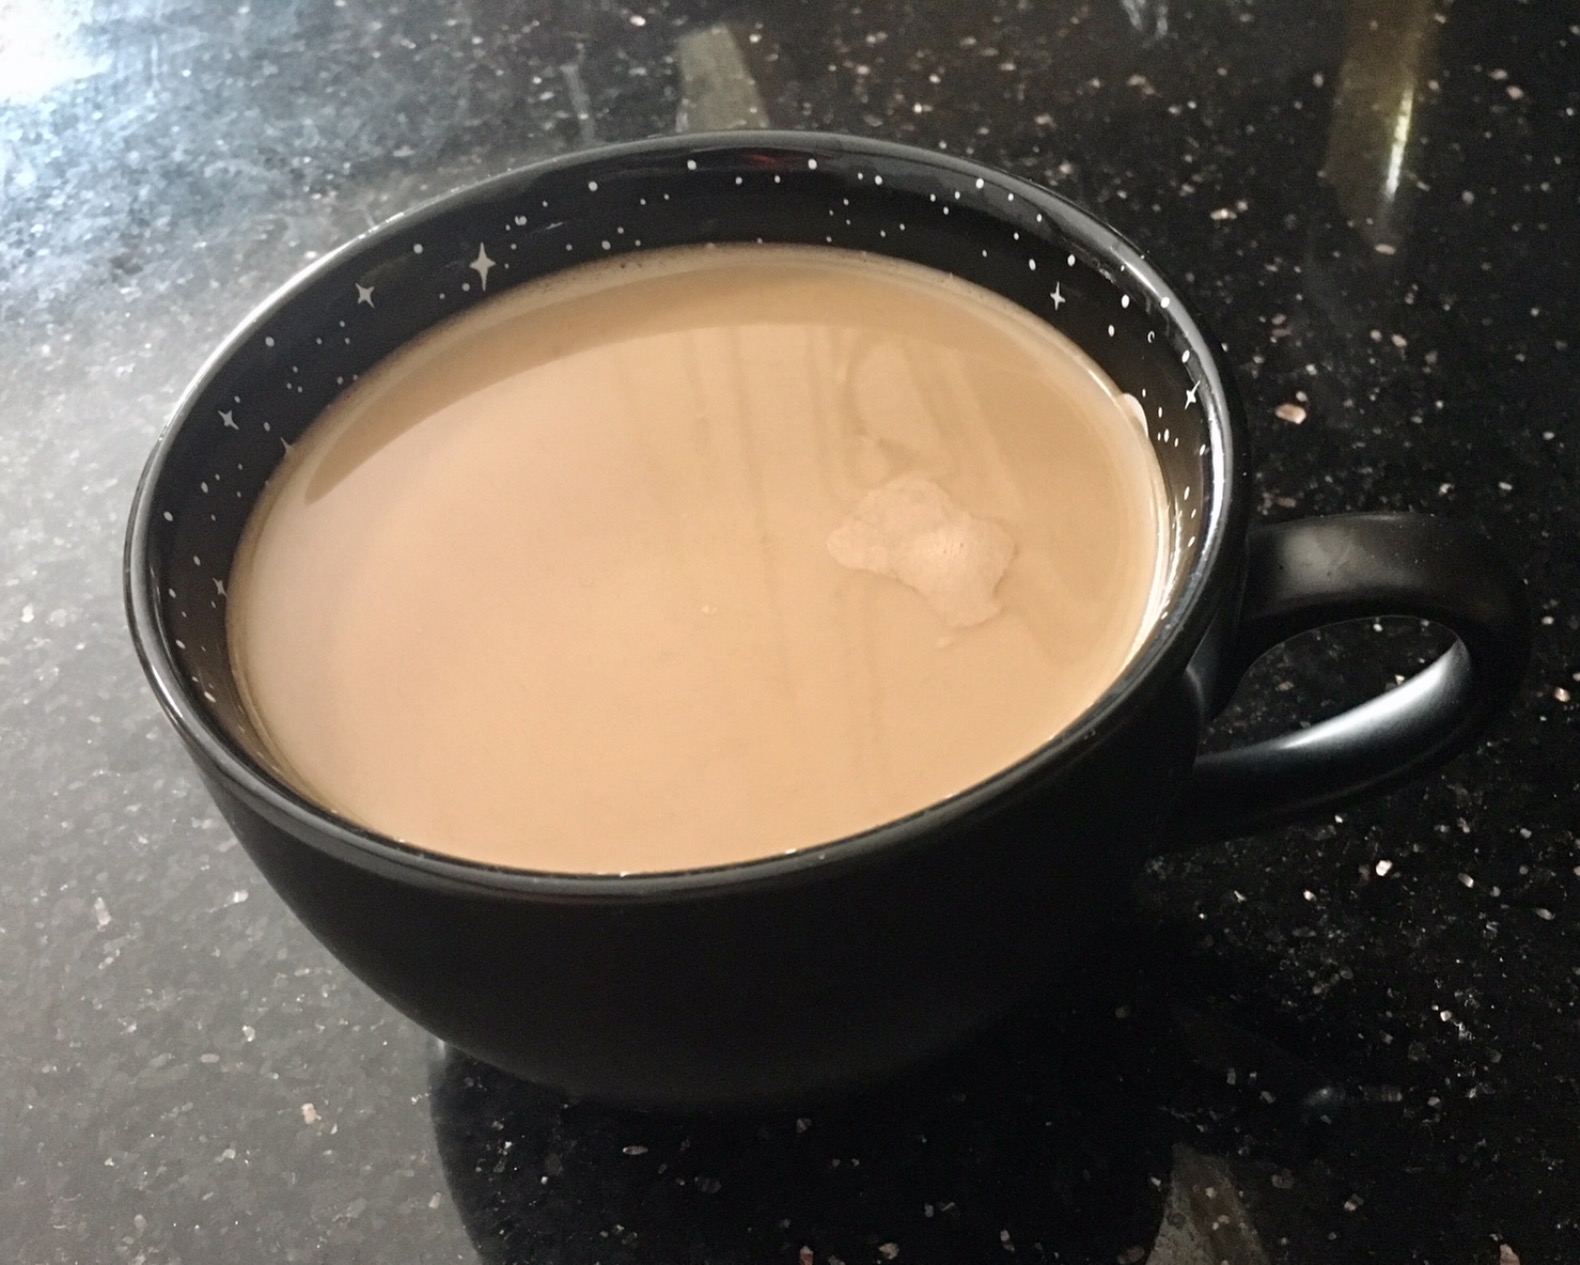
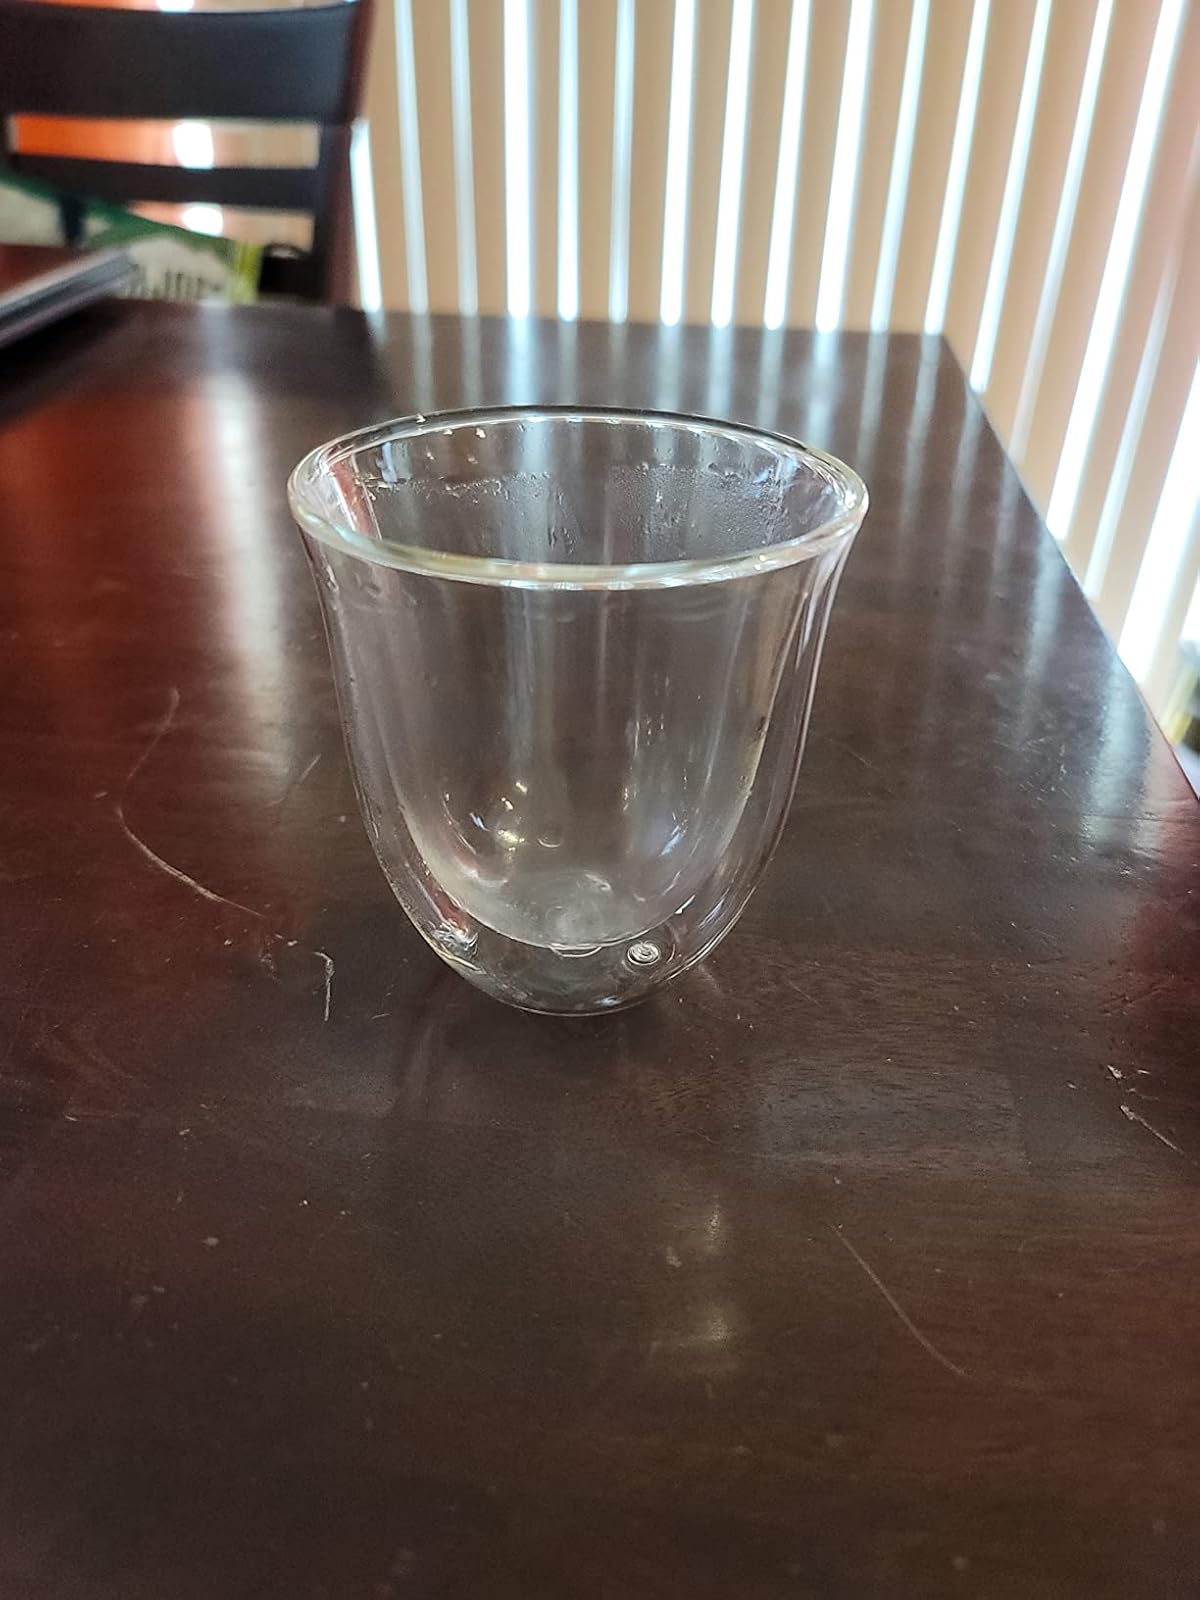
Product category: items_mug
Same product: no